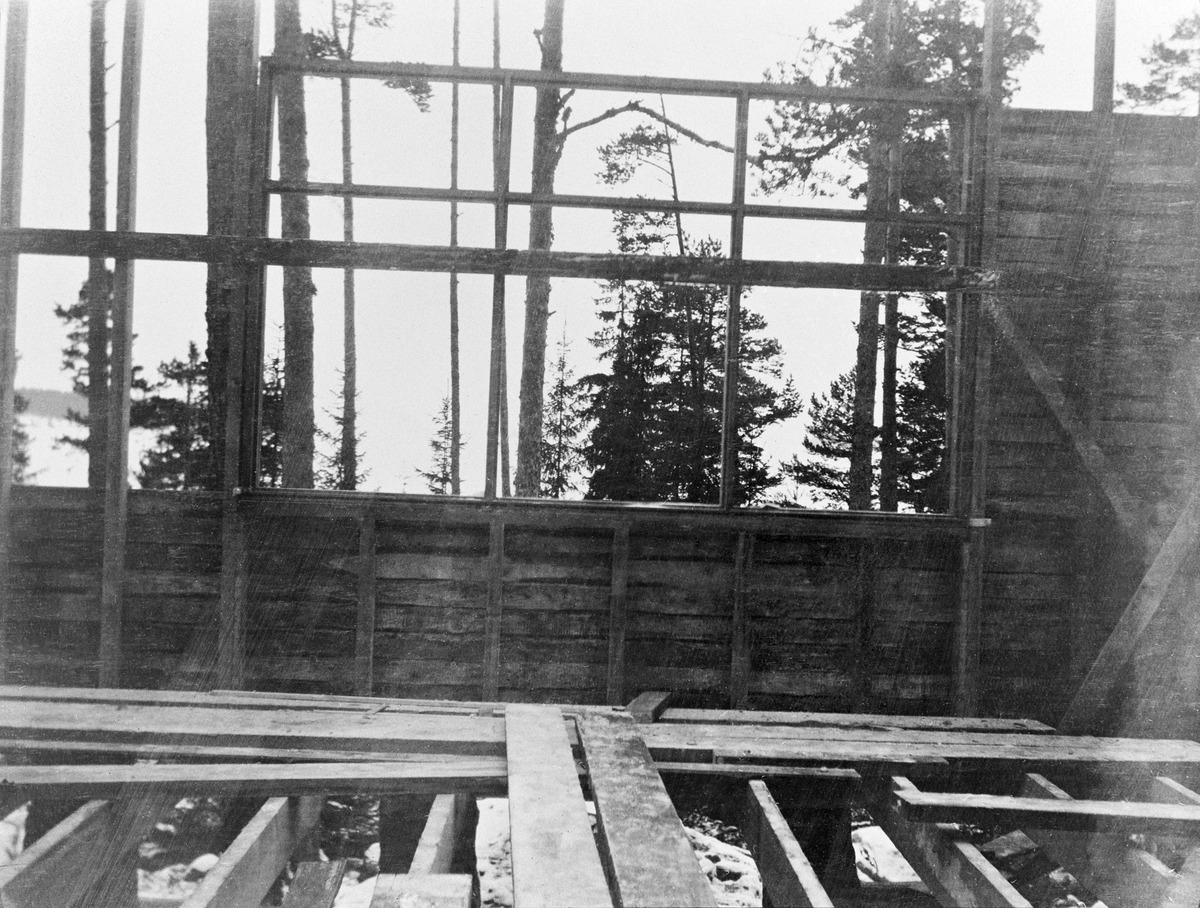
Vuosaari
sisällön kuvaus: Vuosaari. Oscar Scheteligin huvila Bergbacka rakenteilla. Ramsinniementie. mustavalkoinen
Ajankohta: kuvausaika 1912
Paikka: Suomi, Uusimaa, Helsinki, Meri-Rastila Helsinki, Ramsinniementie
Aiheet: huvilat, puurakennukset, rakentaminen